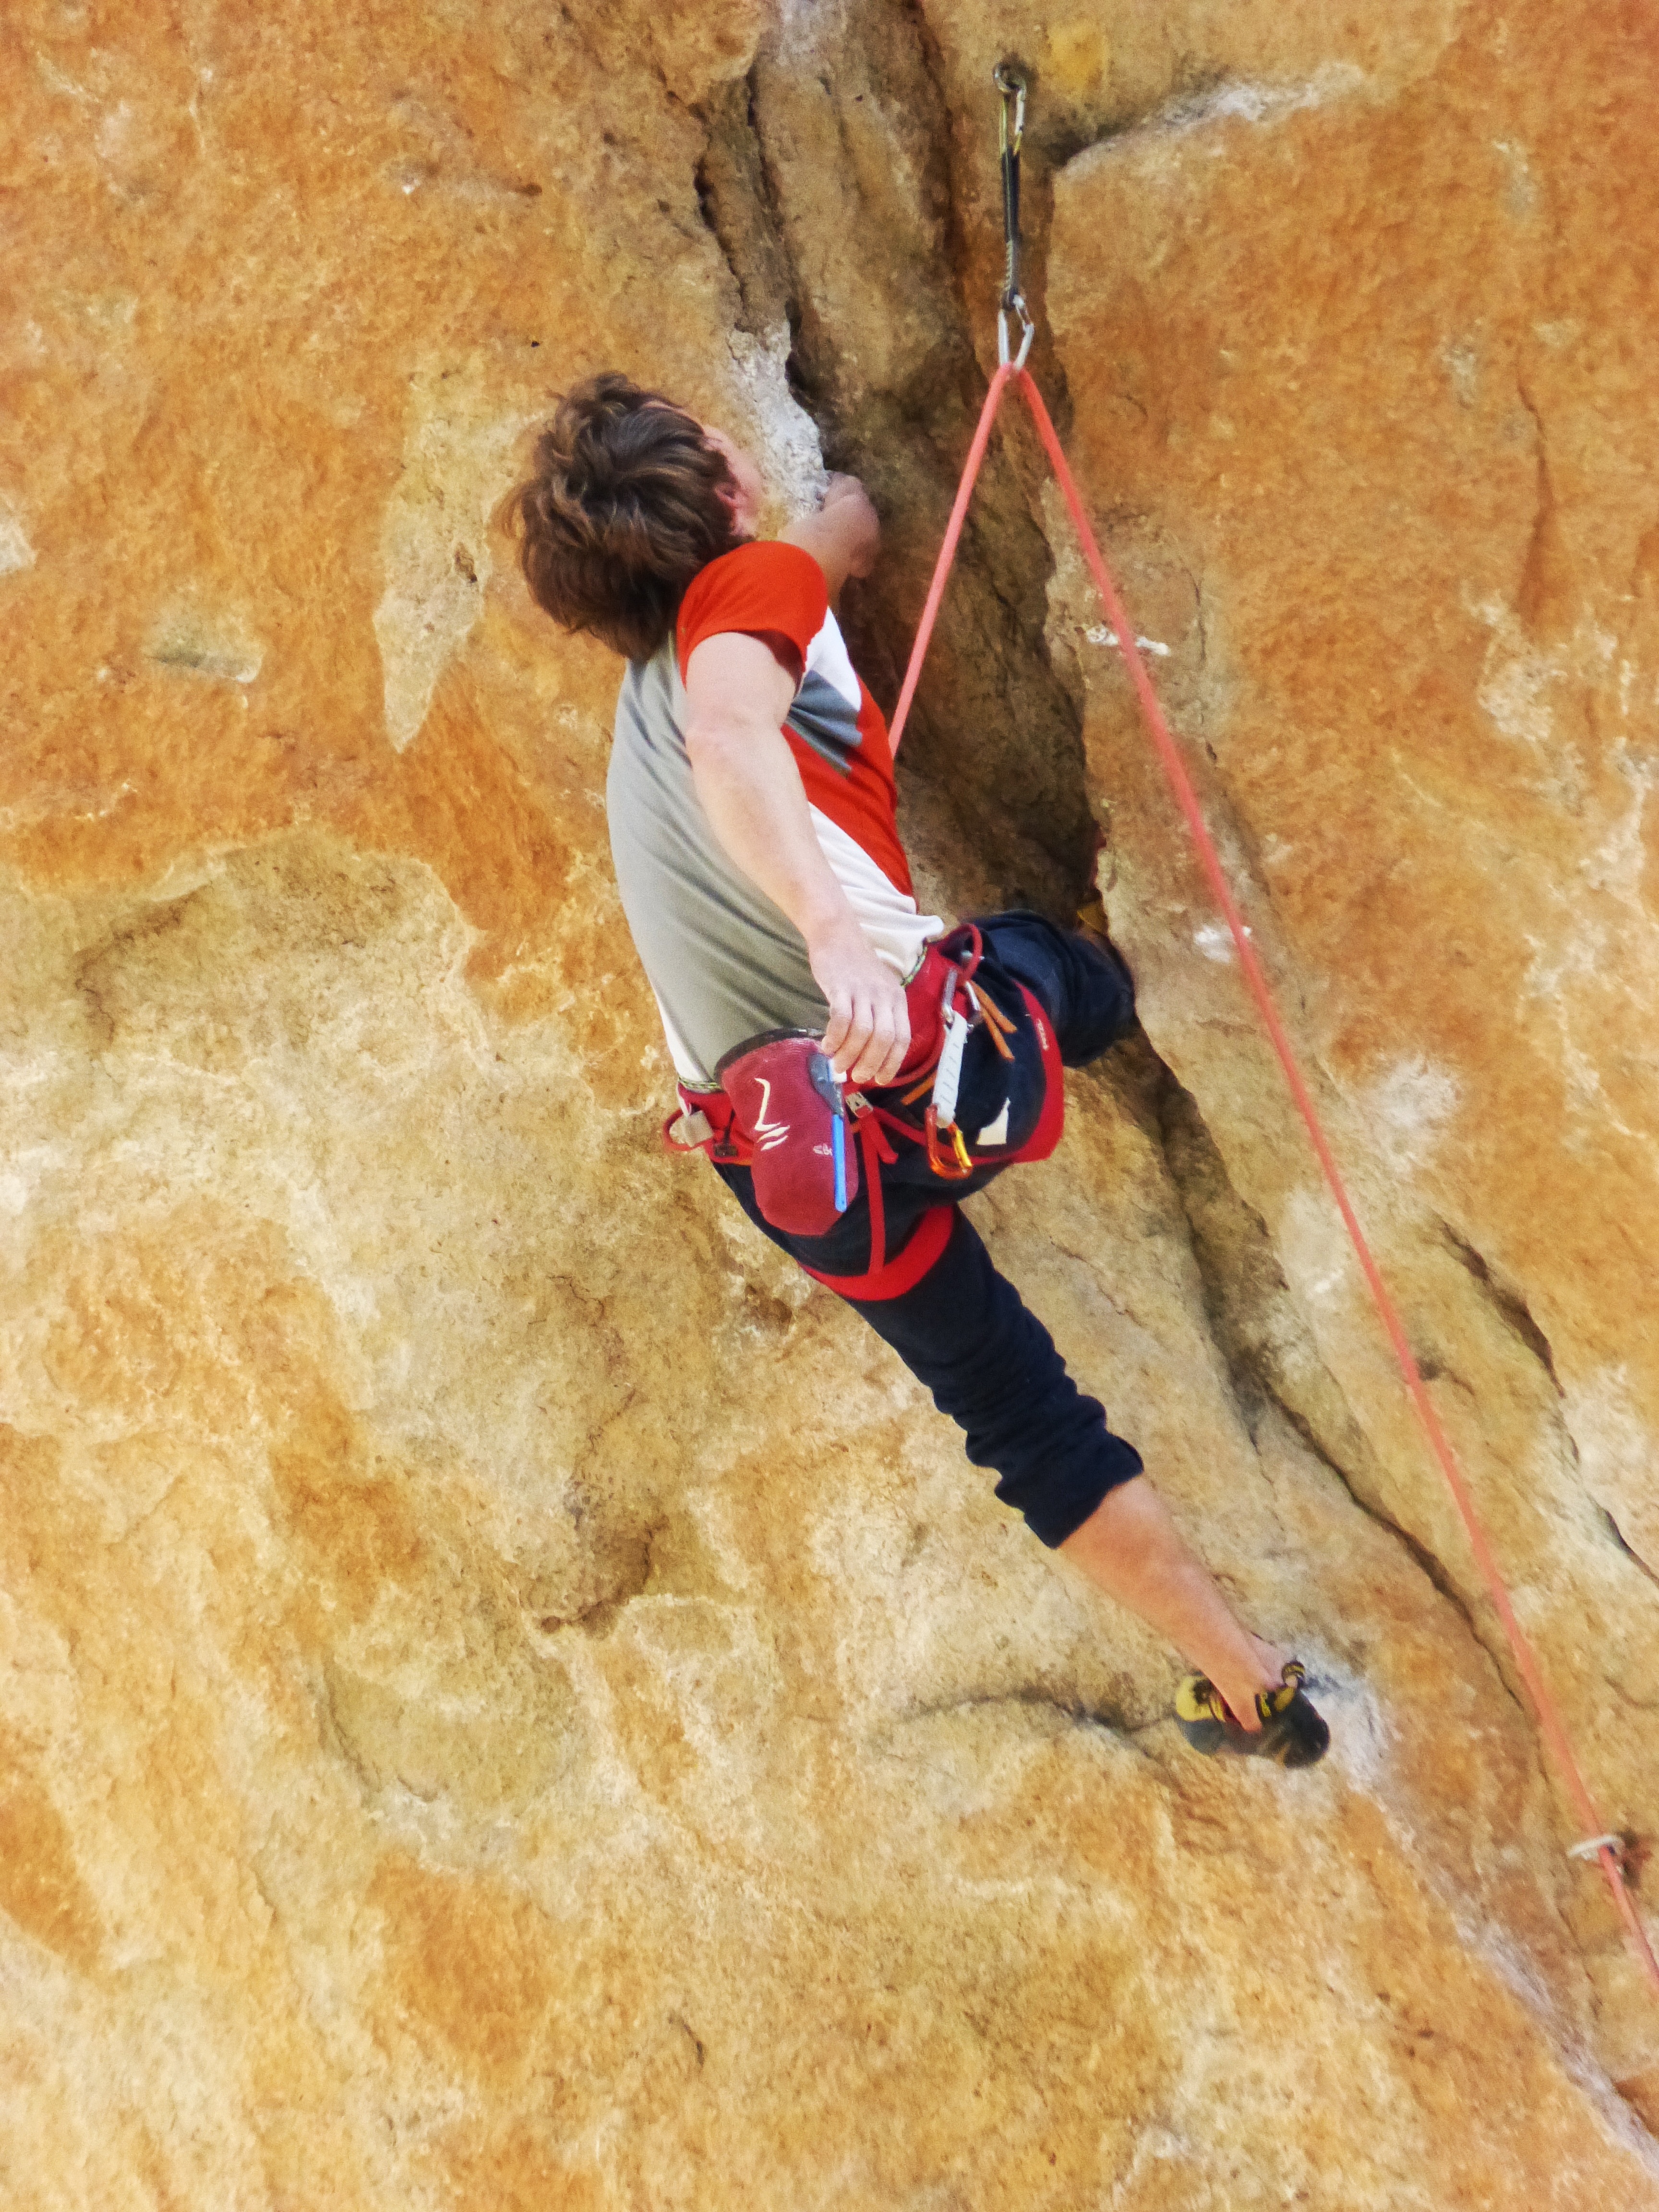
adventure, recreation, climbing, rock climbing, climber, extreme sport, rock wall, sports, siurana, escalation, outdoor recreation, individual sports, sport climbing, free solo climbing